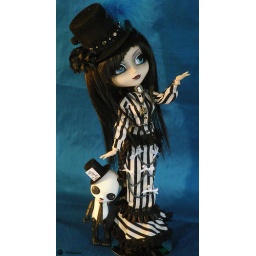
Atefani has an obitsu sbh white m , black wig, outfit handmade by me, Ala's stock boots, Uncanricky's stock hat.